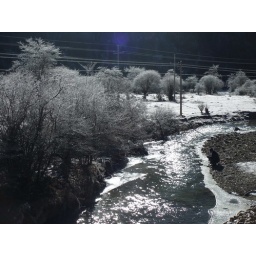
Frosty trees & creek by the road